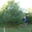
Label: pine_tree